The Evil Within 2

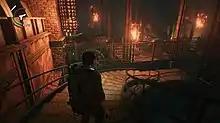
Sebastian exploring the world

Similar to its predecessor, "The Evil Within 2" is a survival horror video game. Played from a third-person perspective or a first-person perspective, the player assumes control of detective Sebastian Castellanos, who must descend into the world of Union to rescue his daughter, Lily. There are five difficulty modes, namely Casual, which producer Shinji Mikami recommends, Survival, Nightmare, which is the setting recommended for players who enjoyed the difficulty curve in the previous game, Classic, which is mostly identical to Nightmare, but limits the number of saves and removes upgrades, and Akumu, which is also mostly identical to Nightmare, but causes the player to die in a single hit from anything. In "The Evil Within 2", maps are larger and there are multiple ways for players to advance in a level. The player is also given an item known as "The Communicator", which helps to highlight the objectives, resources and enemies featured in the game's world. It also reveals Resonance points, which provides hints regarding what had happened in the world of Union. Players can explore the map area freely to complete side objectives and scout for resources, which are scarce. Players can engage in direct confrontation with enemies using weapons like guns, or use stealth to prevent themselves from being noticed or sneak behind enemies to kill them silently.